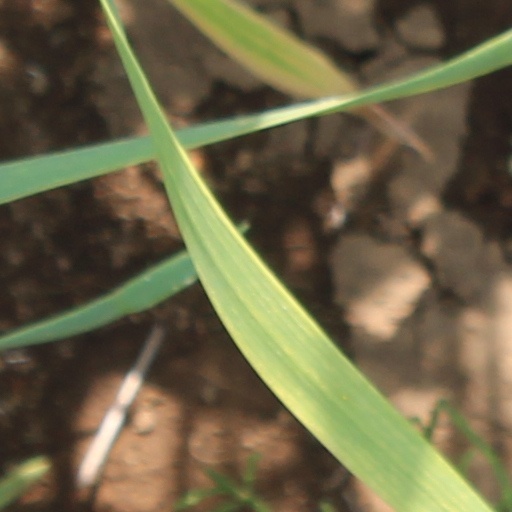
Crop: wheat